Dumitru Mazilu

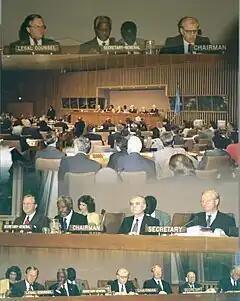
Dumitru Mazilu at the United Nations Assembly, Vienna, 1997

Mazilu returned to diplomacy, becoming the head of Romania's diplomatic mission in the Philippines (1993 and 1994). Dumitru Mazilu was appointed as ambassador to the international organizations in Vienna, and later, Romania's representative to OSCE from 1994 to 1997. This saw another surge in Mazilu's diplomatic career. He held various positions of power including vice president of the United Nations Organization for the Development of Industry in 1995, vice president of the United Nations Commission for the peaceful uses of the cosmic space from 1995 to 1997, the chairman of the Working Group of the General Conference of the International Atomic Energy Agency from 1996 to 1997, vice president and president of the United Nations Commission on International Trade Law from 1998 to 2000, member of the International Diplomatic Academy in 2002.